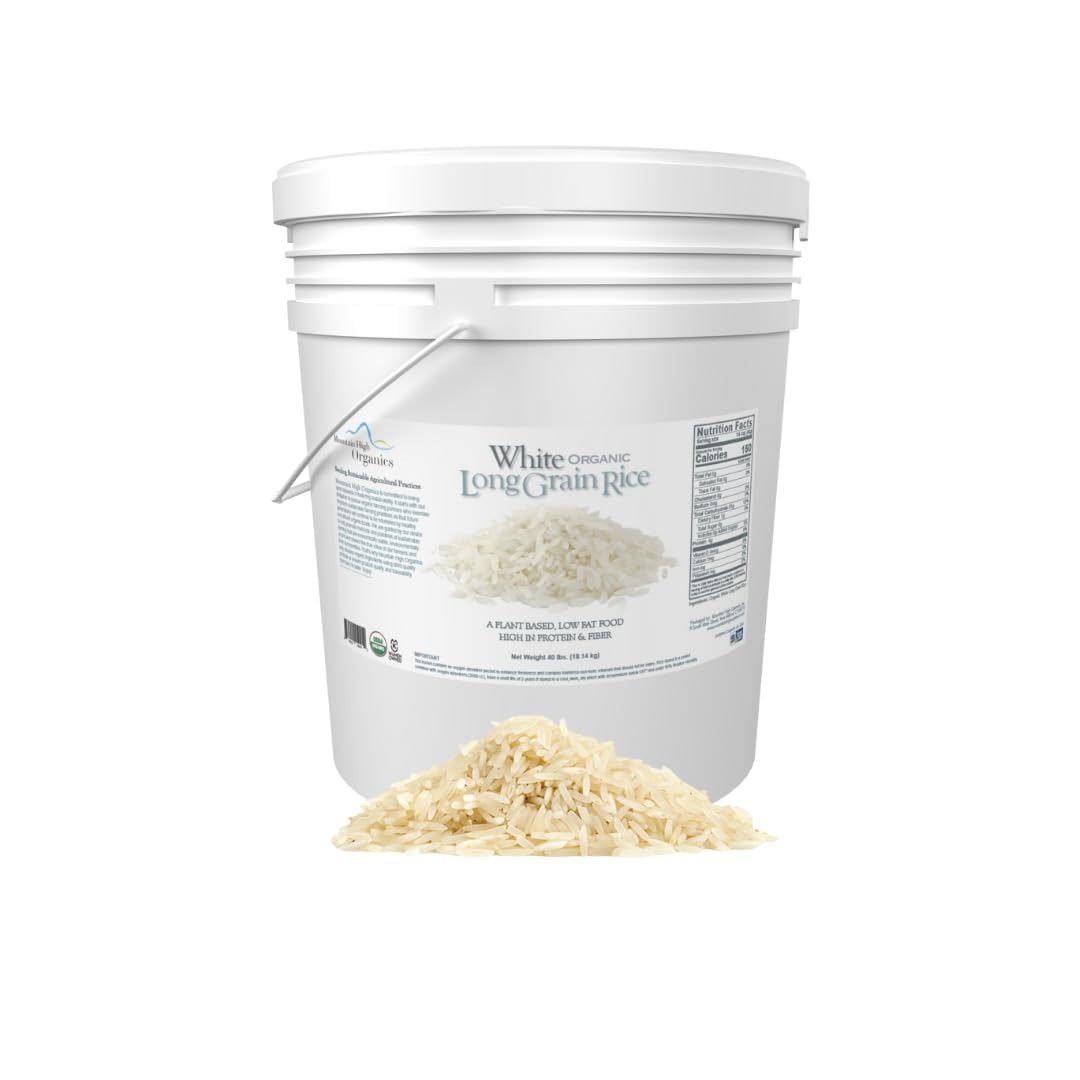
Item Name: Mountain High Organics Certified White Long Grain Rice 6 Gallon/40 LB Bucket
Bullet Point 1: Certified Organic by QAI a USDA-Accredited certifying agency approved to provide certification to the national organic standards under a federal regulation created by the USDA and administered by the National Organic Program (NOP)
Bullet Point 2: 6-Gallon Re-Cycle BPA Free Bucket with Metal Handel containing 40lbs of Product
Bullet Point 3: Food-Grade Liner-eliminating product from coming in contact with the bucket.Fluff with fork before serving
Bullet Point 4: Airtight Gasket Sealed Lid and Oxygen Absorbers to Create a Nitrogen Atmosphere within the bucket chamber. Preventing growth of Aerobic Pathogens and Spoilage Organisms including Mold.
Bullet Point 5: 10 Year Shelf Life
Value: 640.0
Unit: Ounce

Price: 127.47